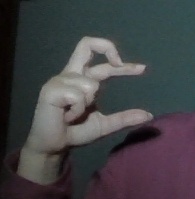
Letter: thal